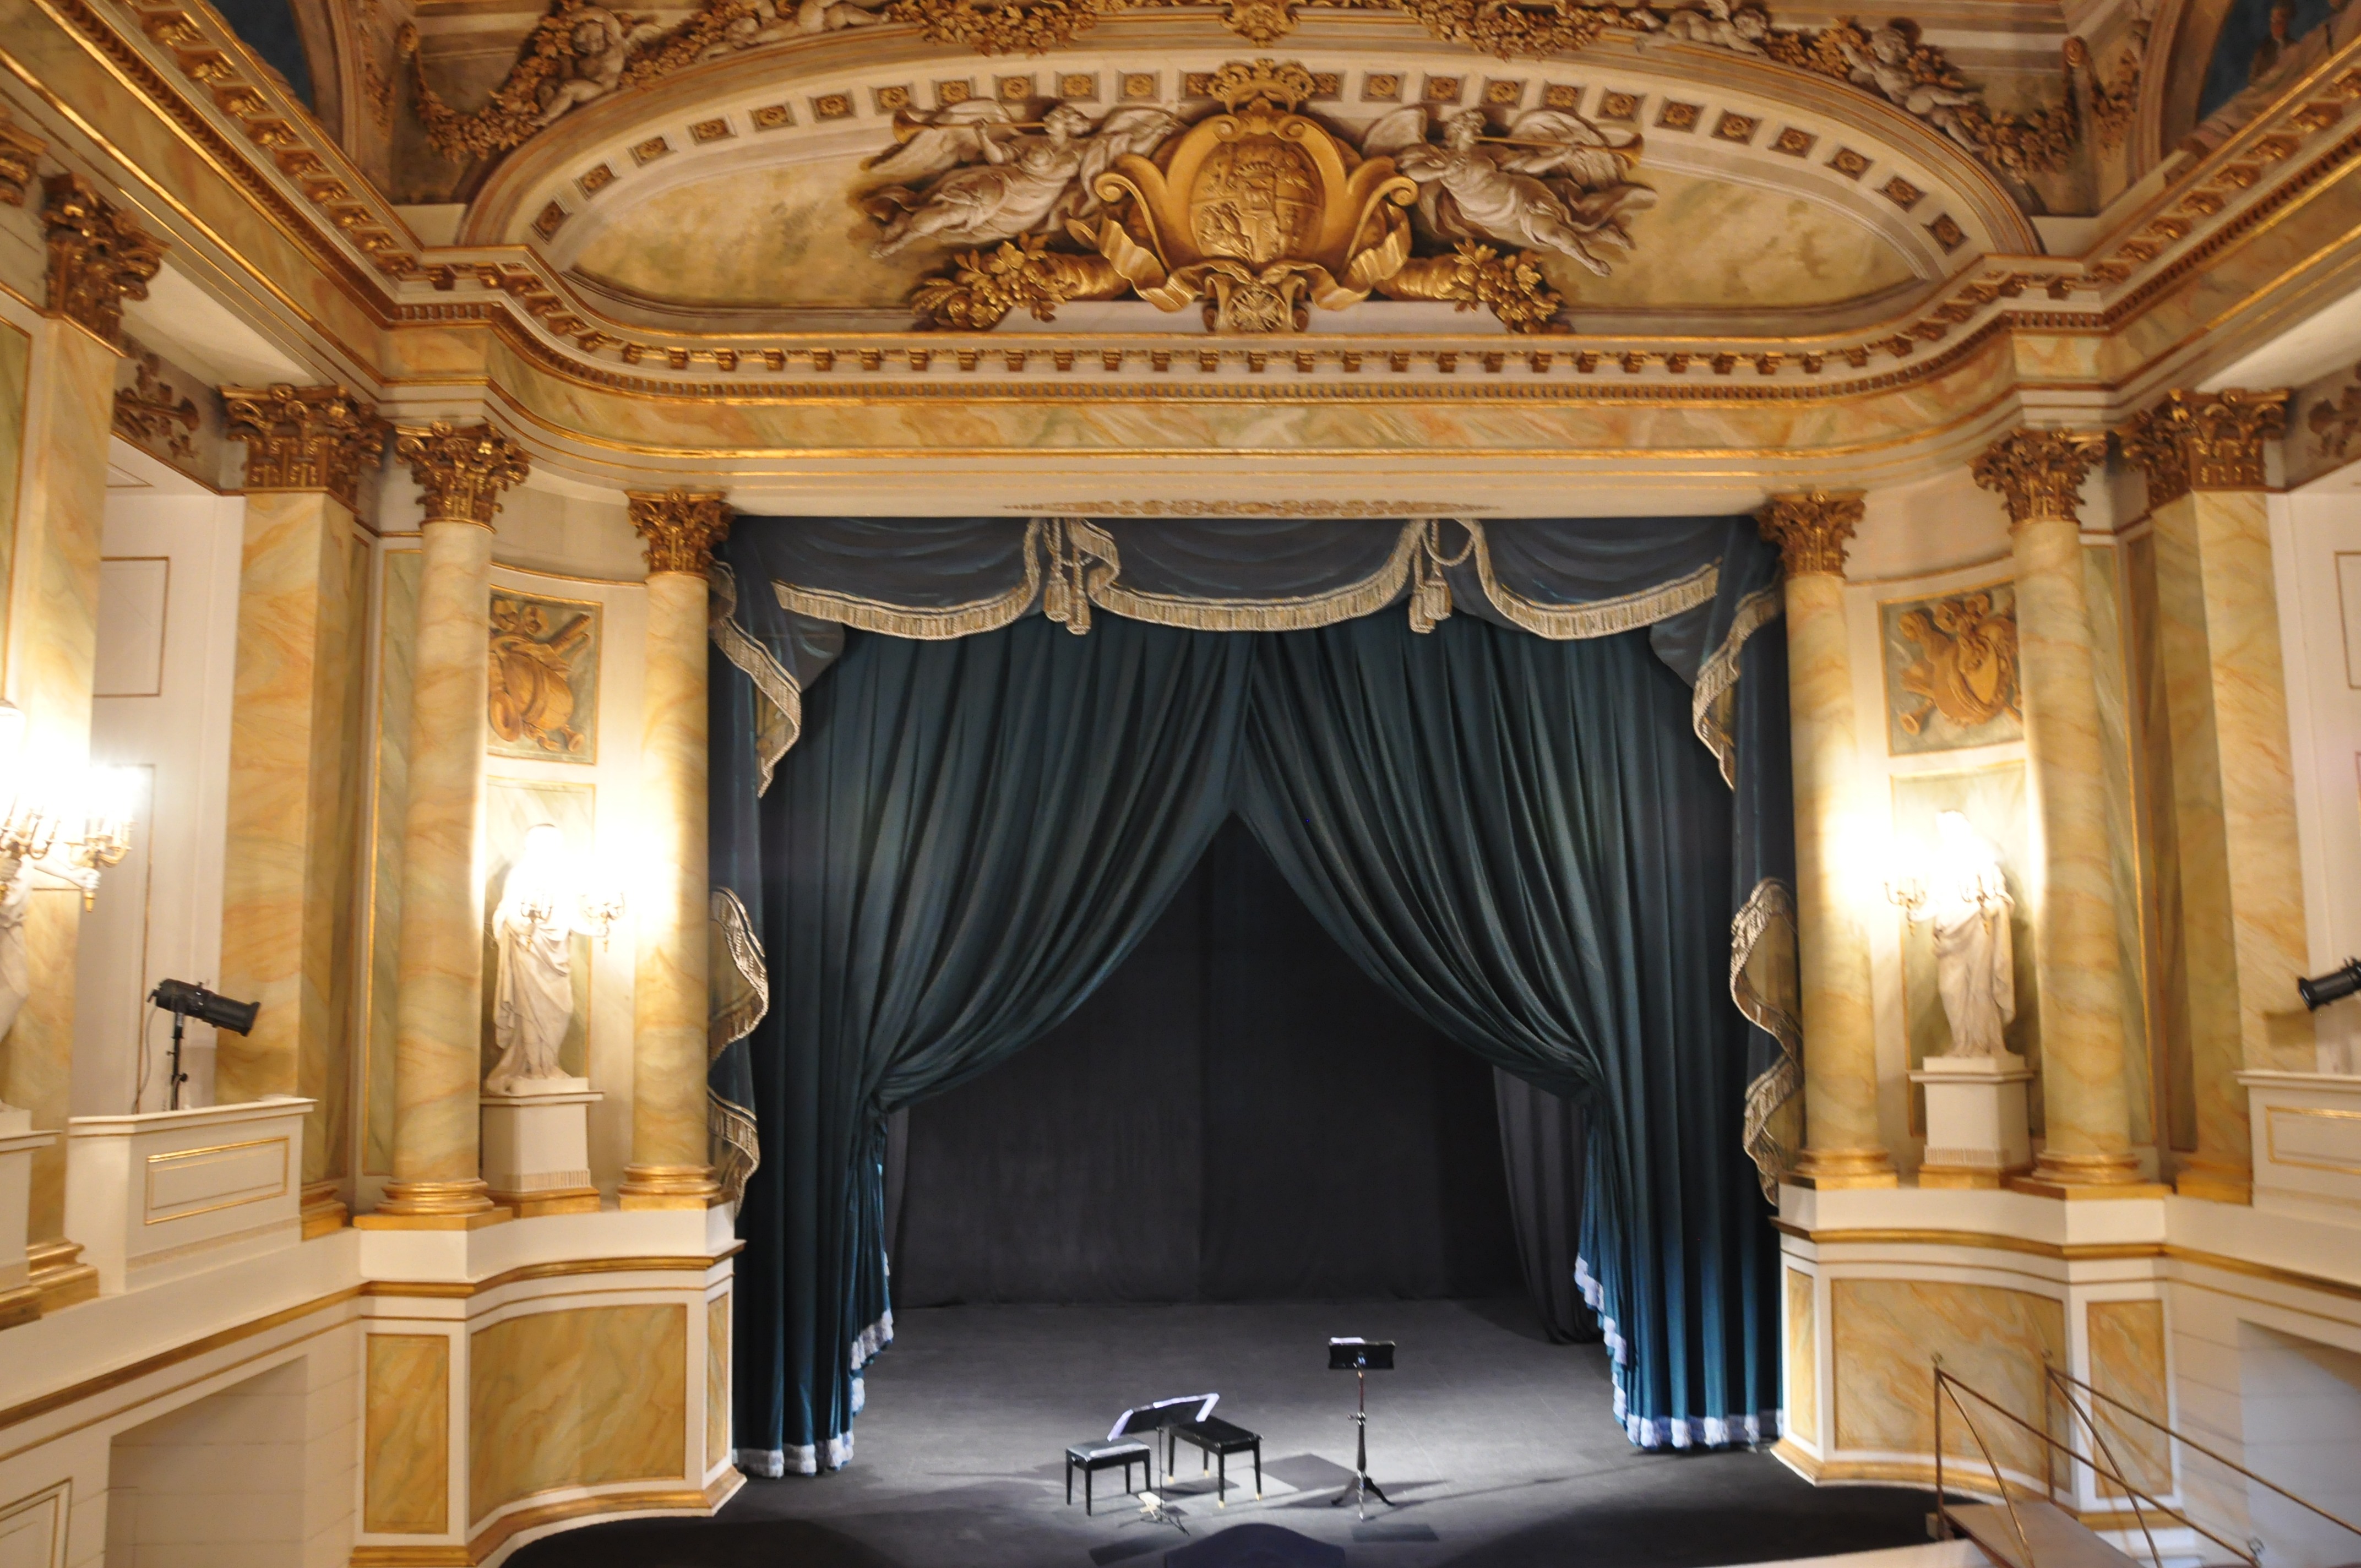
mansion, palace, ceiling, curtain, living room, room, interior design, textile, estate, warsaw, bathrooms, window treatment, theatre on the water, the royal theatre